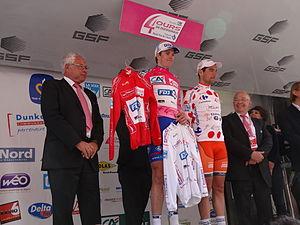
Reportage photographique réalisé le dimanche 5 mai 2013 à l'arrivée de la cinquième et dernière étape de l'édition 2013 des Quatre jours de Dunkerque à Dunkerque, Nord, Nord-Pas-de-Calais, France. Depicted people: Bernard Martel, Arnaud Démare and Julien Duval
La 59ᵉ édition des Quatre Jours de Dunkerque a eu lieu du 1ᵉʳ au 5 mai 2013. La course fait partie du calendrier UCI Europe Tour 2013 en catégorie 2.HC.